Sascha Gueymard Wayenburg

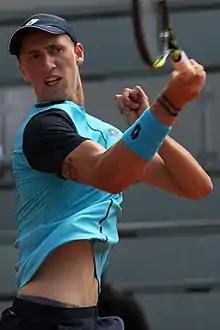
Gueymard Wayenburg at the 2022 French Open

He has a career high ATP singles ranking of world No. 206 achieved on 28 July 2025. He also has a career high ATP doubles ranking of No. 349 achieved on 9 December 2024.